Unfinished creative work

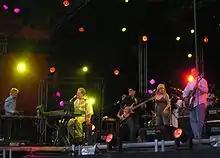
Brian Wilson performing "Smile" as a solo artist in 2005

Some compositions are finished "in the style of" the original composer, with someone who is highly familiar with the work adopting the same writing style and continuing the musical tone. Johann Sebastian Bach's "The Art of Fugue", which was broken off abruptly during "Contrapunctus XIV", probably shortly before the death of the composer, was first published in the mid-18th century. Many reconstructions have been written, but in 1991 Zoltán Göncz used the form of a permutation fugue to make a strong argument as to the structure of the Fugue to come. (See external links.) Sir Edward Elgar was composing a Symphony No. 3 at the time of his death and left 130 pages of sketches. These sketches were put into a reasonable order, orchestrated in the style of Elgar, and elaborated by Anthony Payne. Payne's reconstruction has been played numerous times to great acclaim.